Crusher

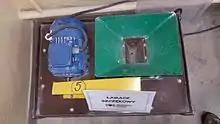
Dodge type jaw crusher

A jaw crusher uses compressive force for breaking of particle. This mechanical pressure is achieved by the two jaws of the crusher of which one is fixed while the other reciprocates. A jaw or toggle crusher consists of a set of vertical jaws, one jaw is kept stationary and is called a fixed jaw while the other jaw called a swing jaw, moves back and forth relative to it, by a cam or pitman mechanism, acting like a class II lever or a nutcracker. The volume or cavity between the two jaws is called the crushing chamber. The movement of the swing jaw can be quite small, since complete crushing is not performed in one stroke. The inertia required to crush the material is provided by a flywheel that moves a shaft creating an eccentric motion that causes the closing of the gap.